Fred Brown (wide receiver)

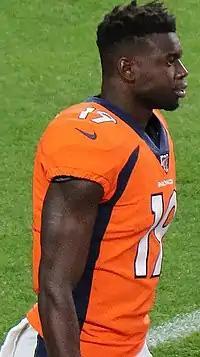
Brown with the Denver Broncos in 2019

Frederick Brown (born December 1, 1993) is an American professional football wide receiver. He played college football at Mississippi State.